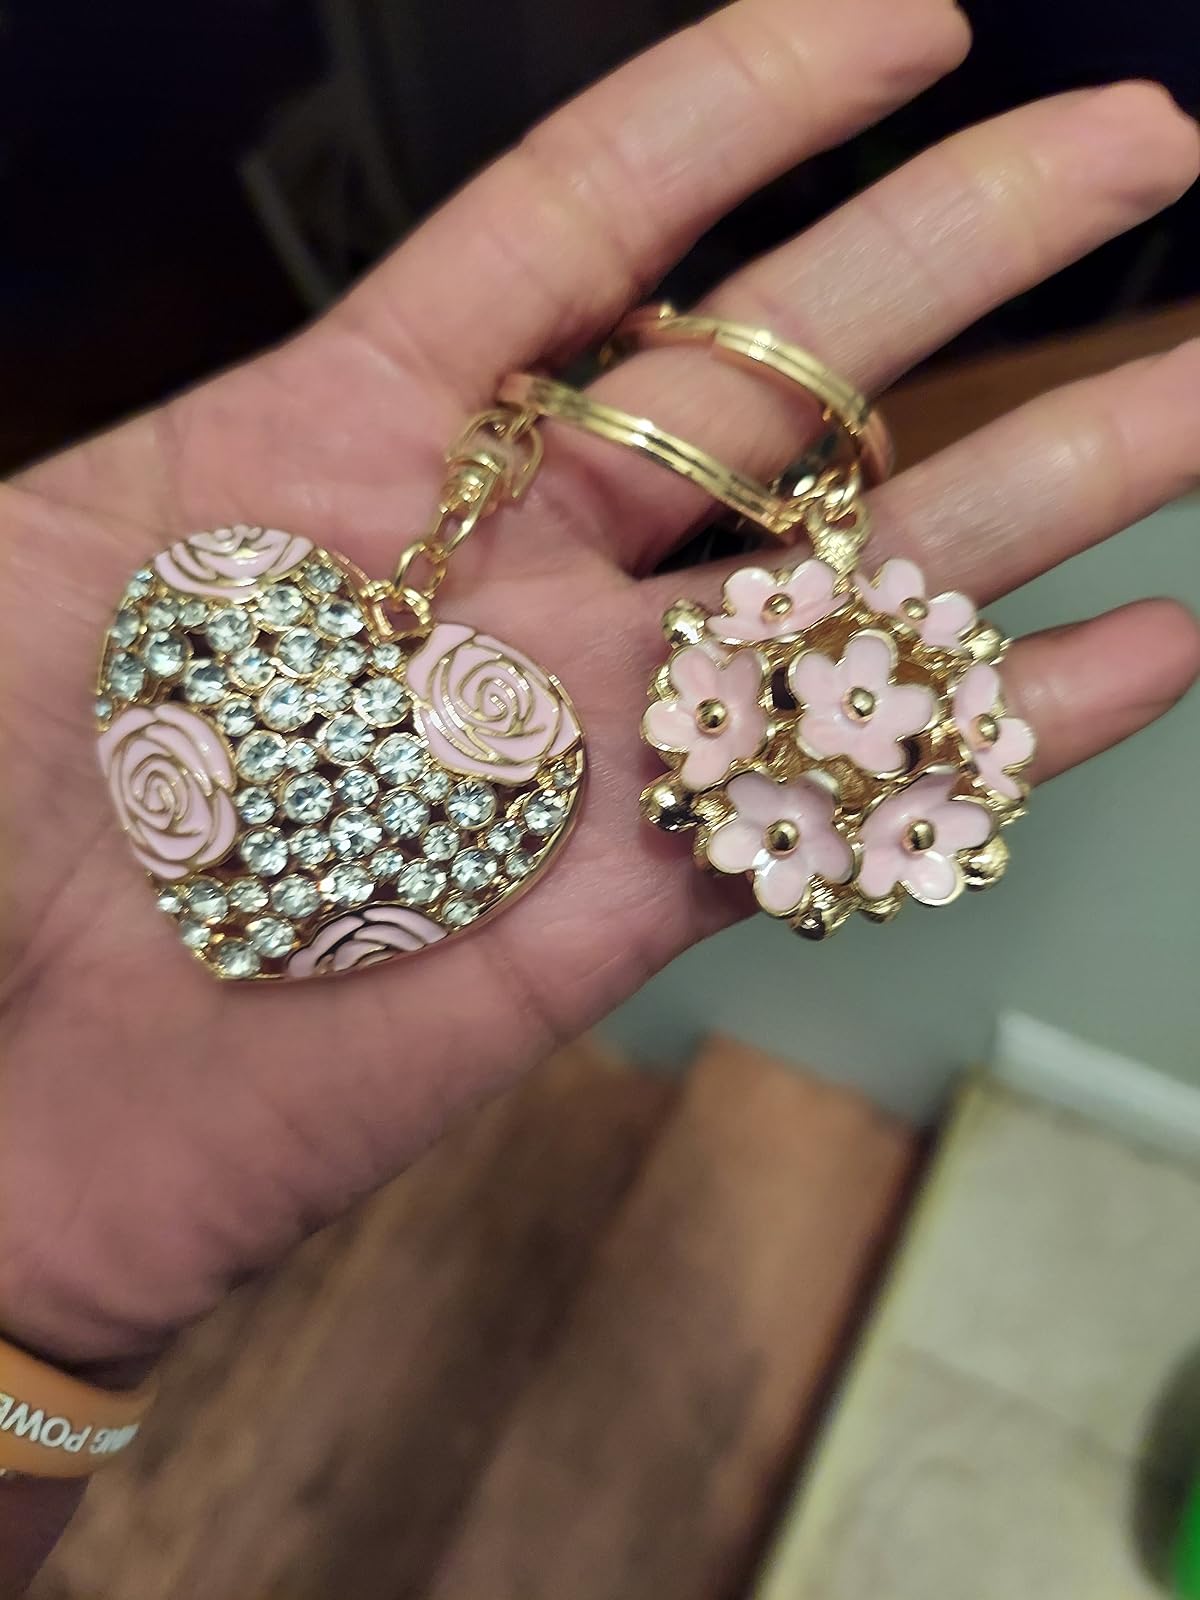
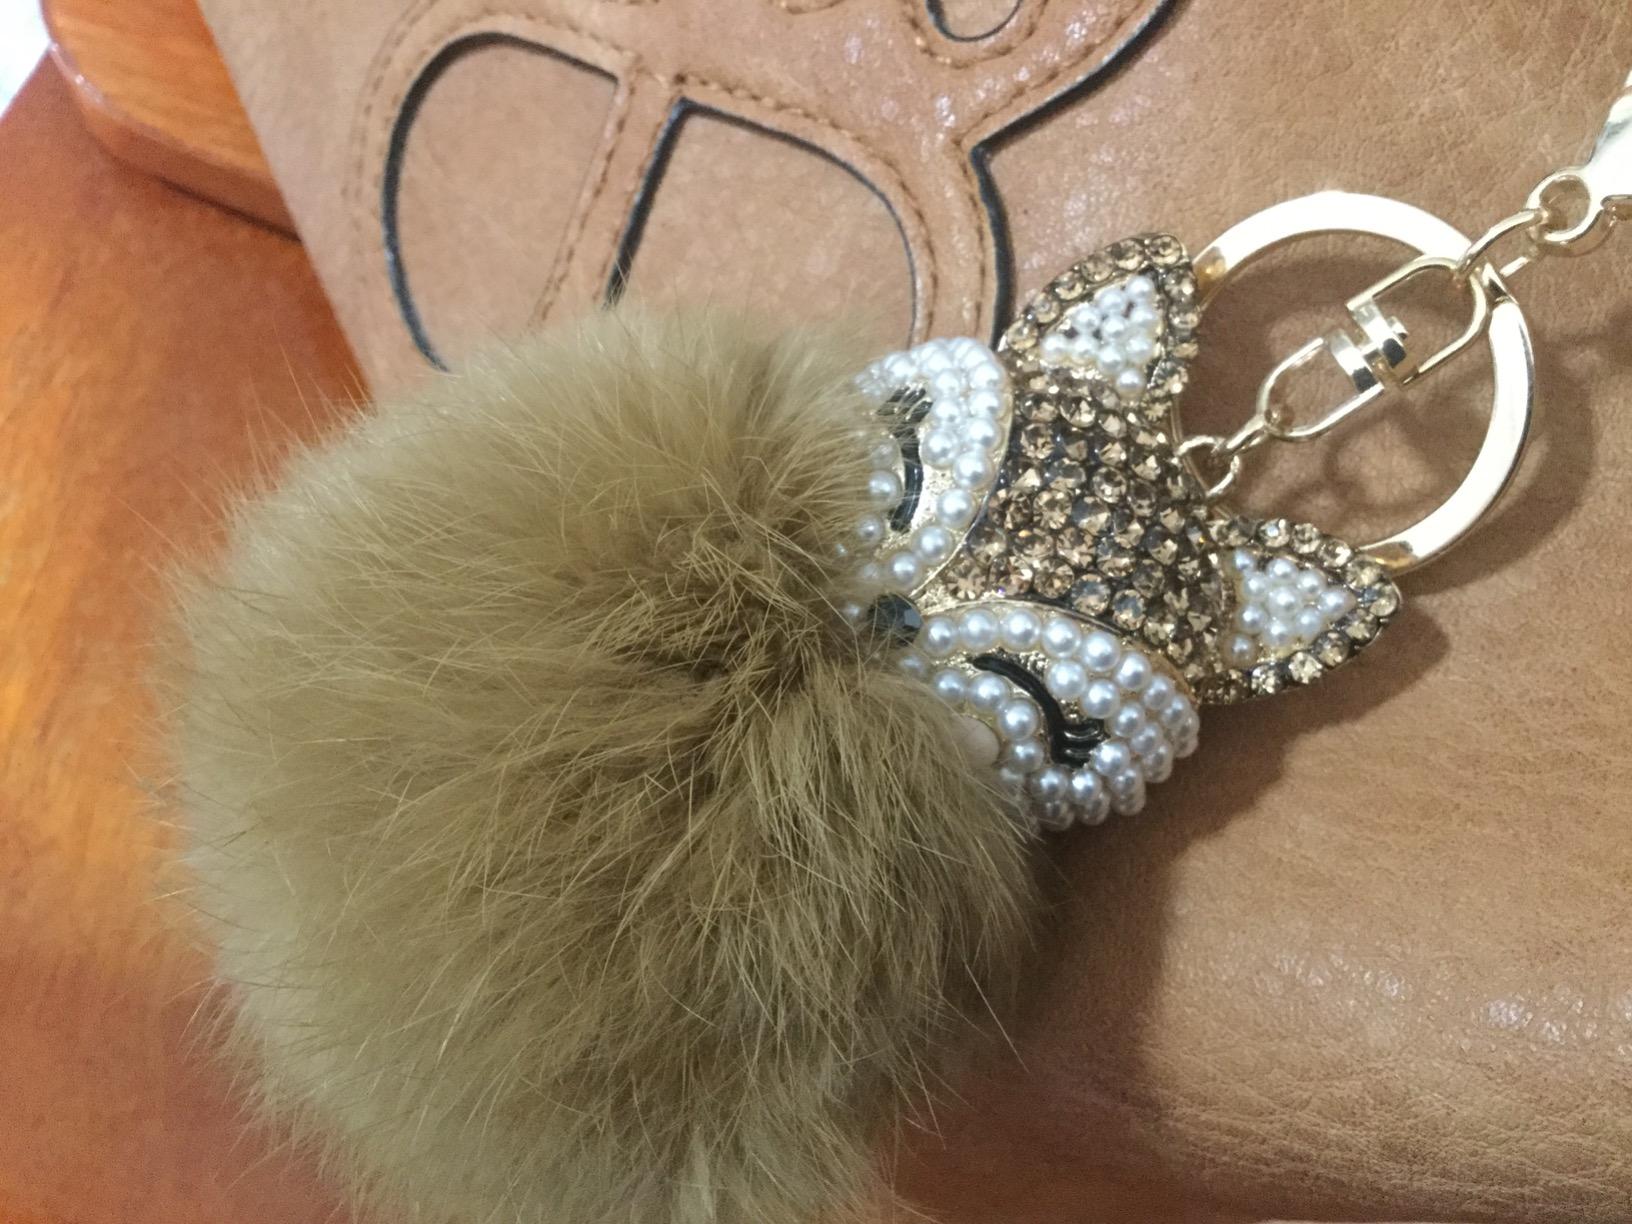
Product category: accessories_keychain
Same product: no